Mac Adams

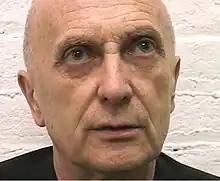
Mac Adams

Mac Adams (born in 1943 in Brynmawr, South Wales, UK) is a British artist.